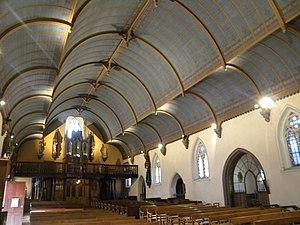
Kirko sankta Laurent